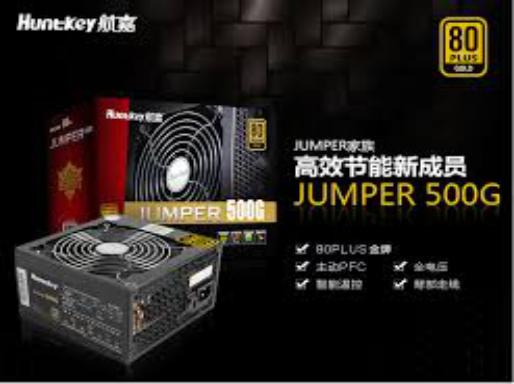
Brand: huntkey
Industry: Food